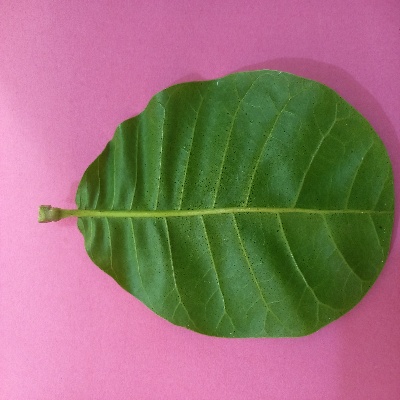
Crop: Cashew
Condition: healthy